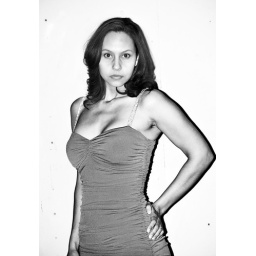
amari in white door bw